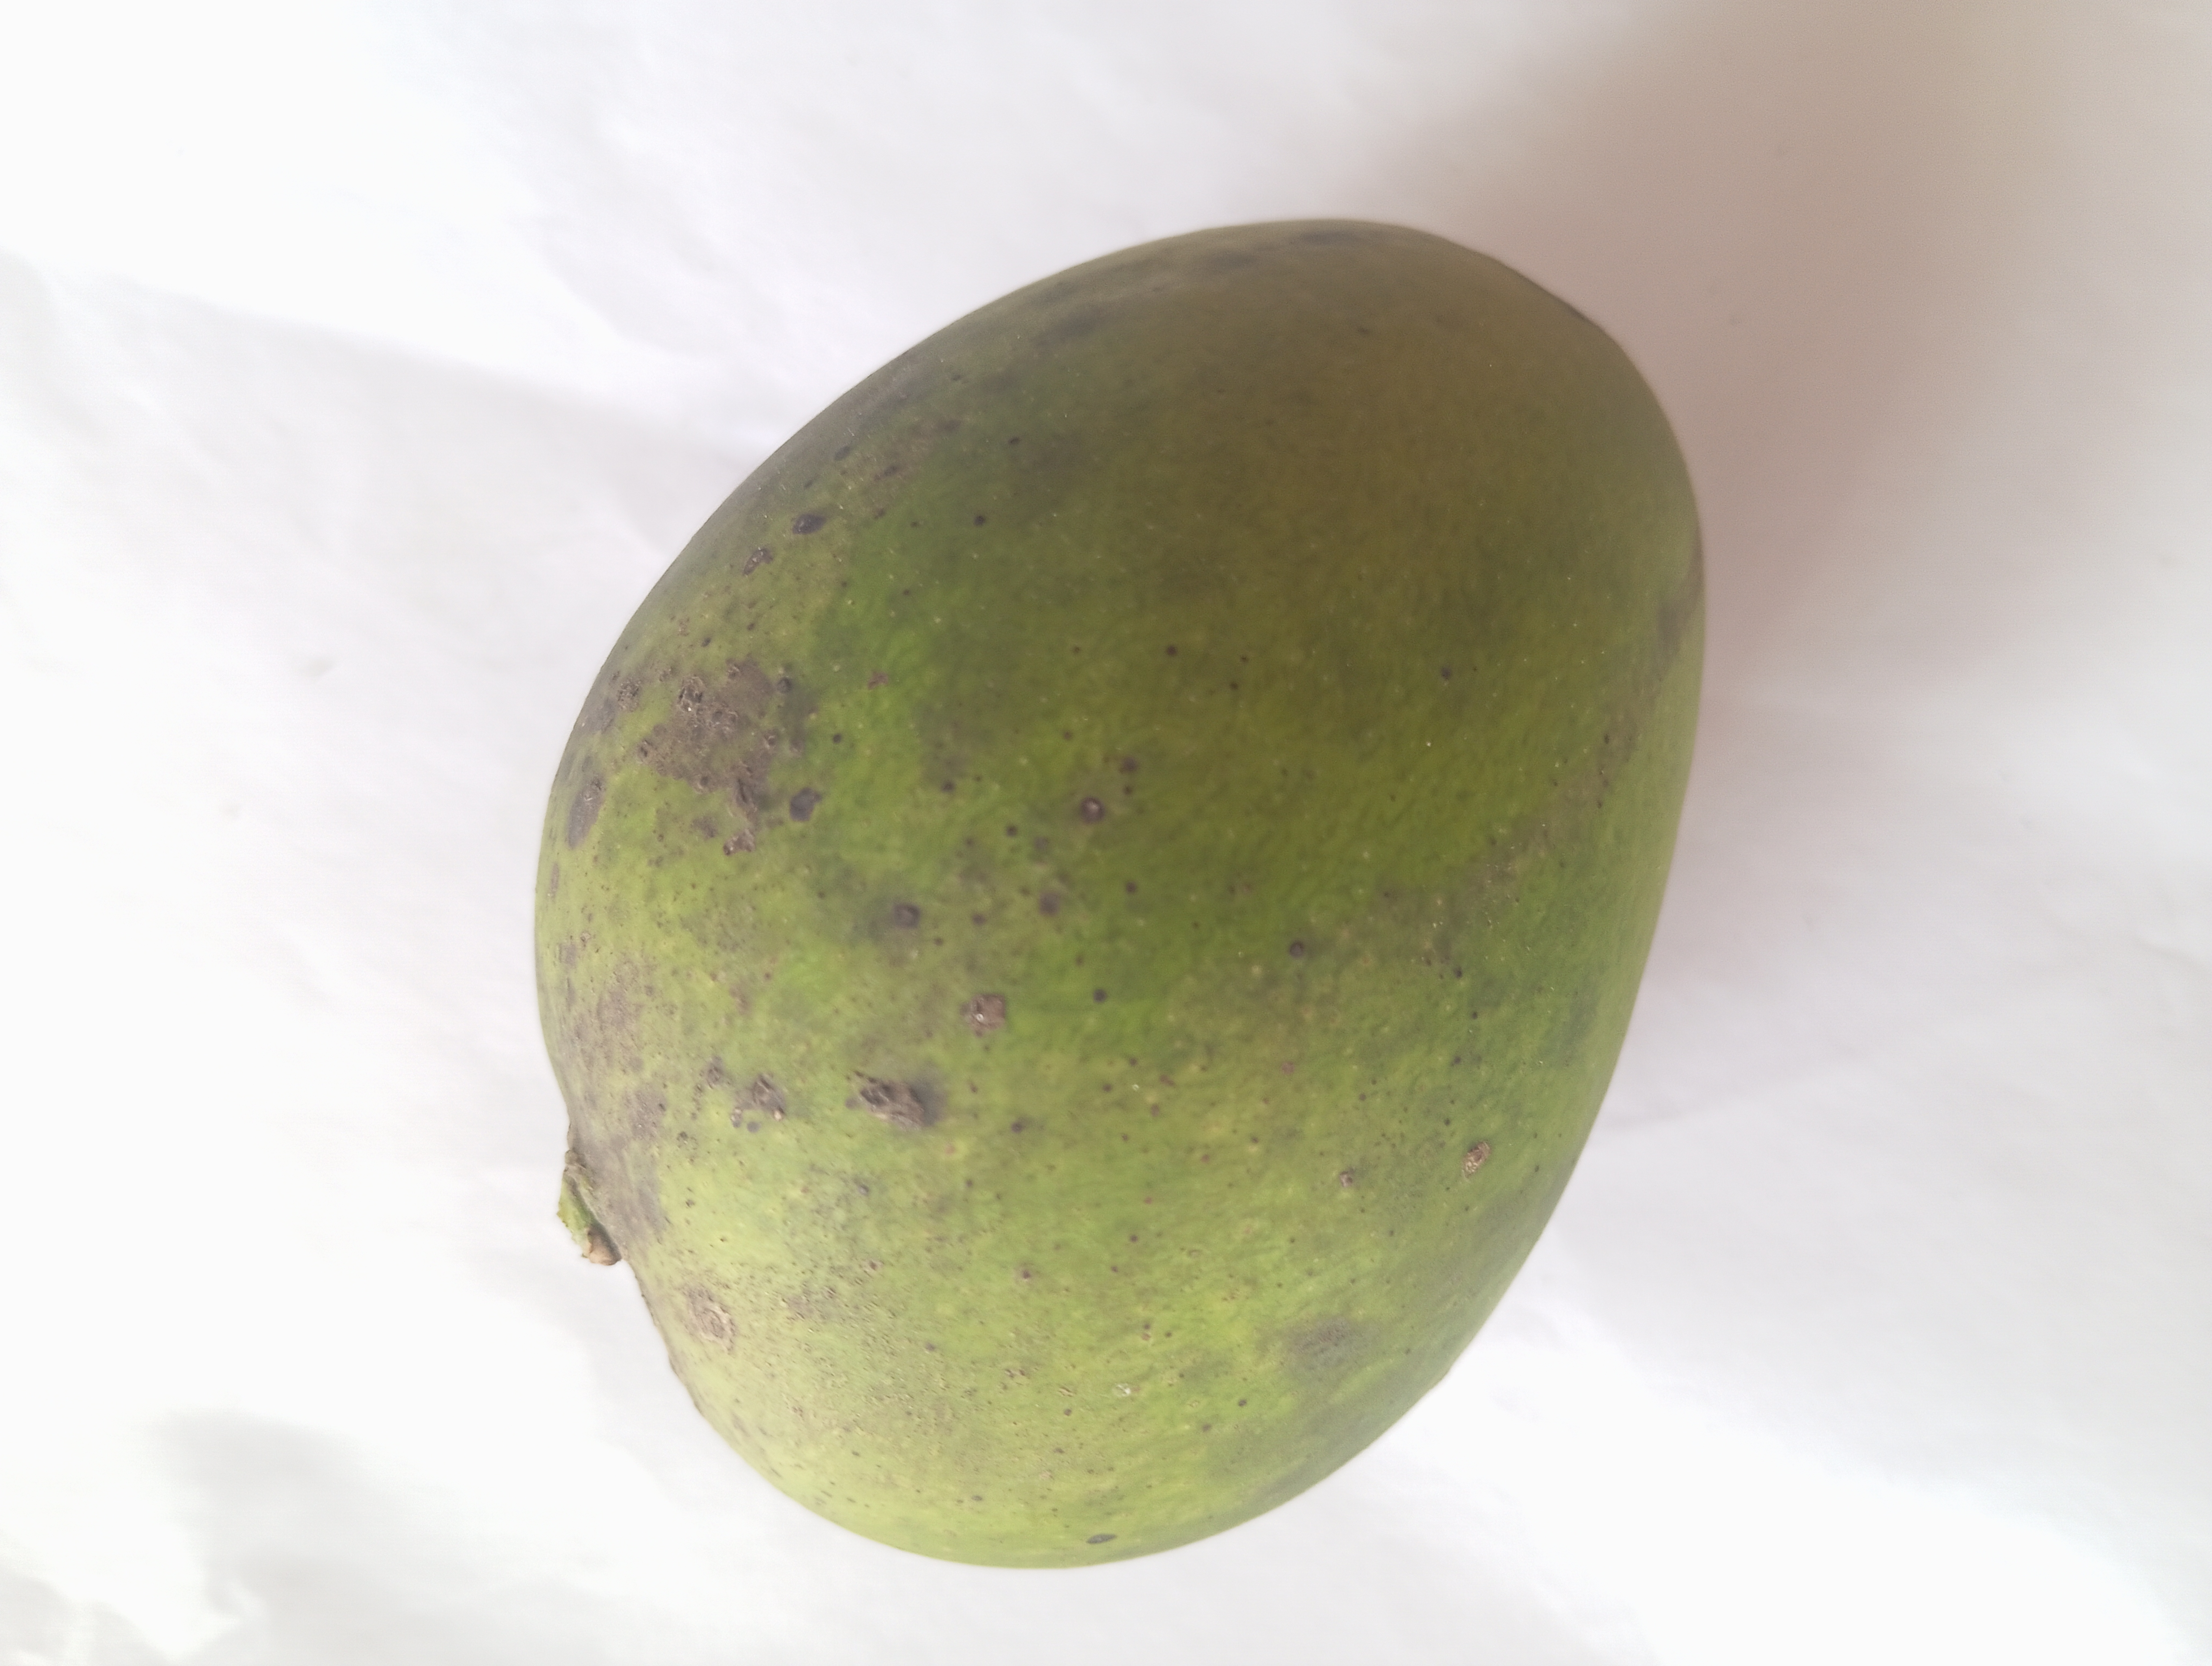
Mango variety: Harivanga